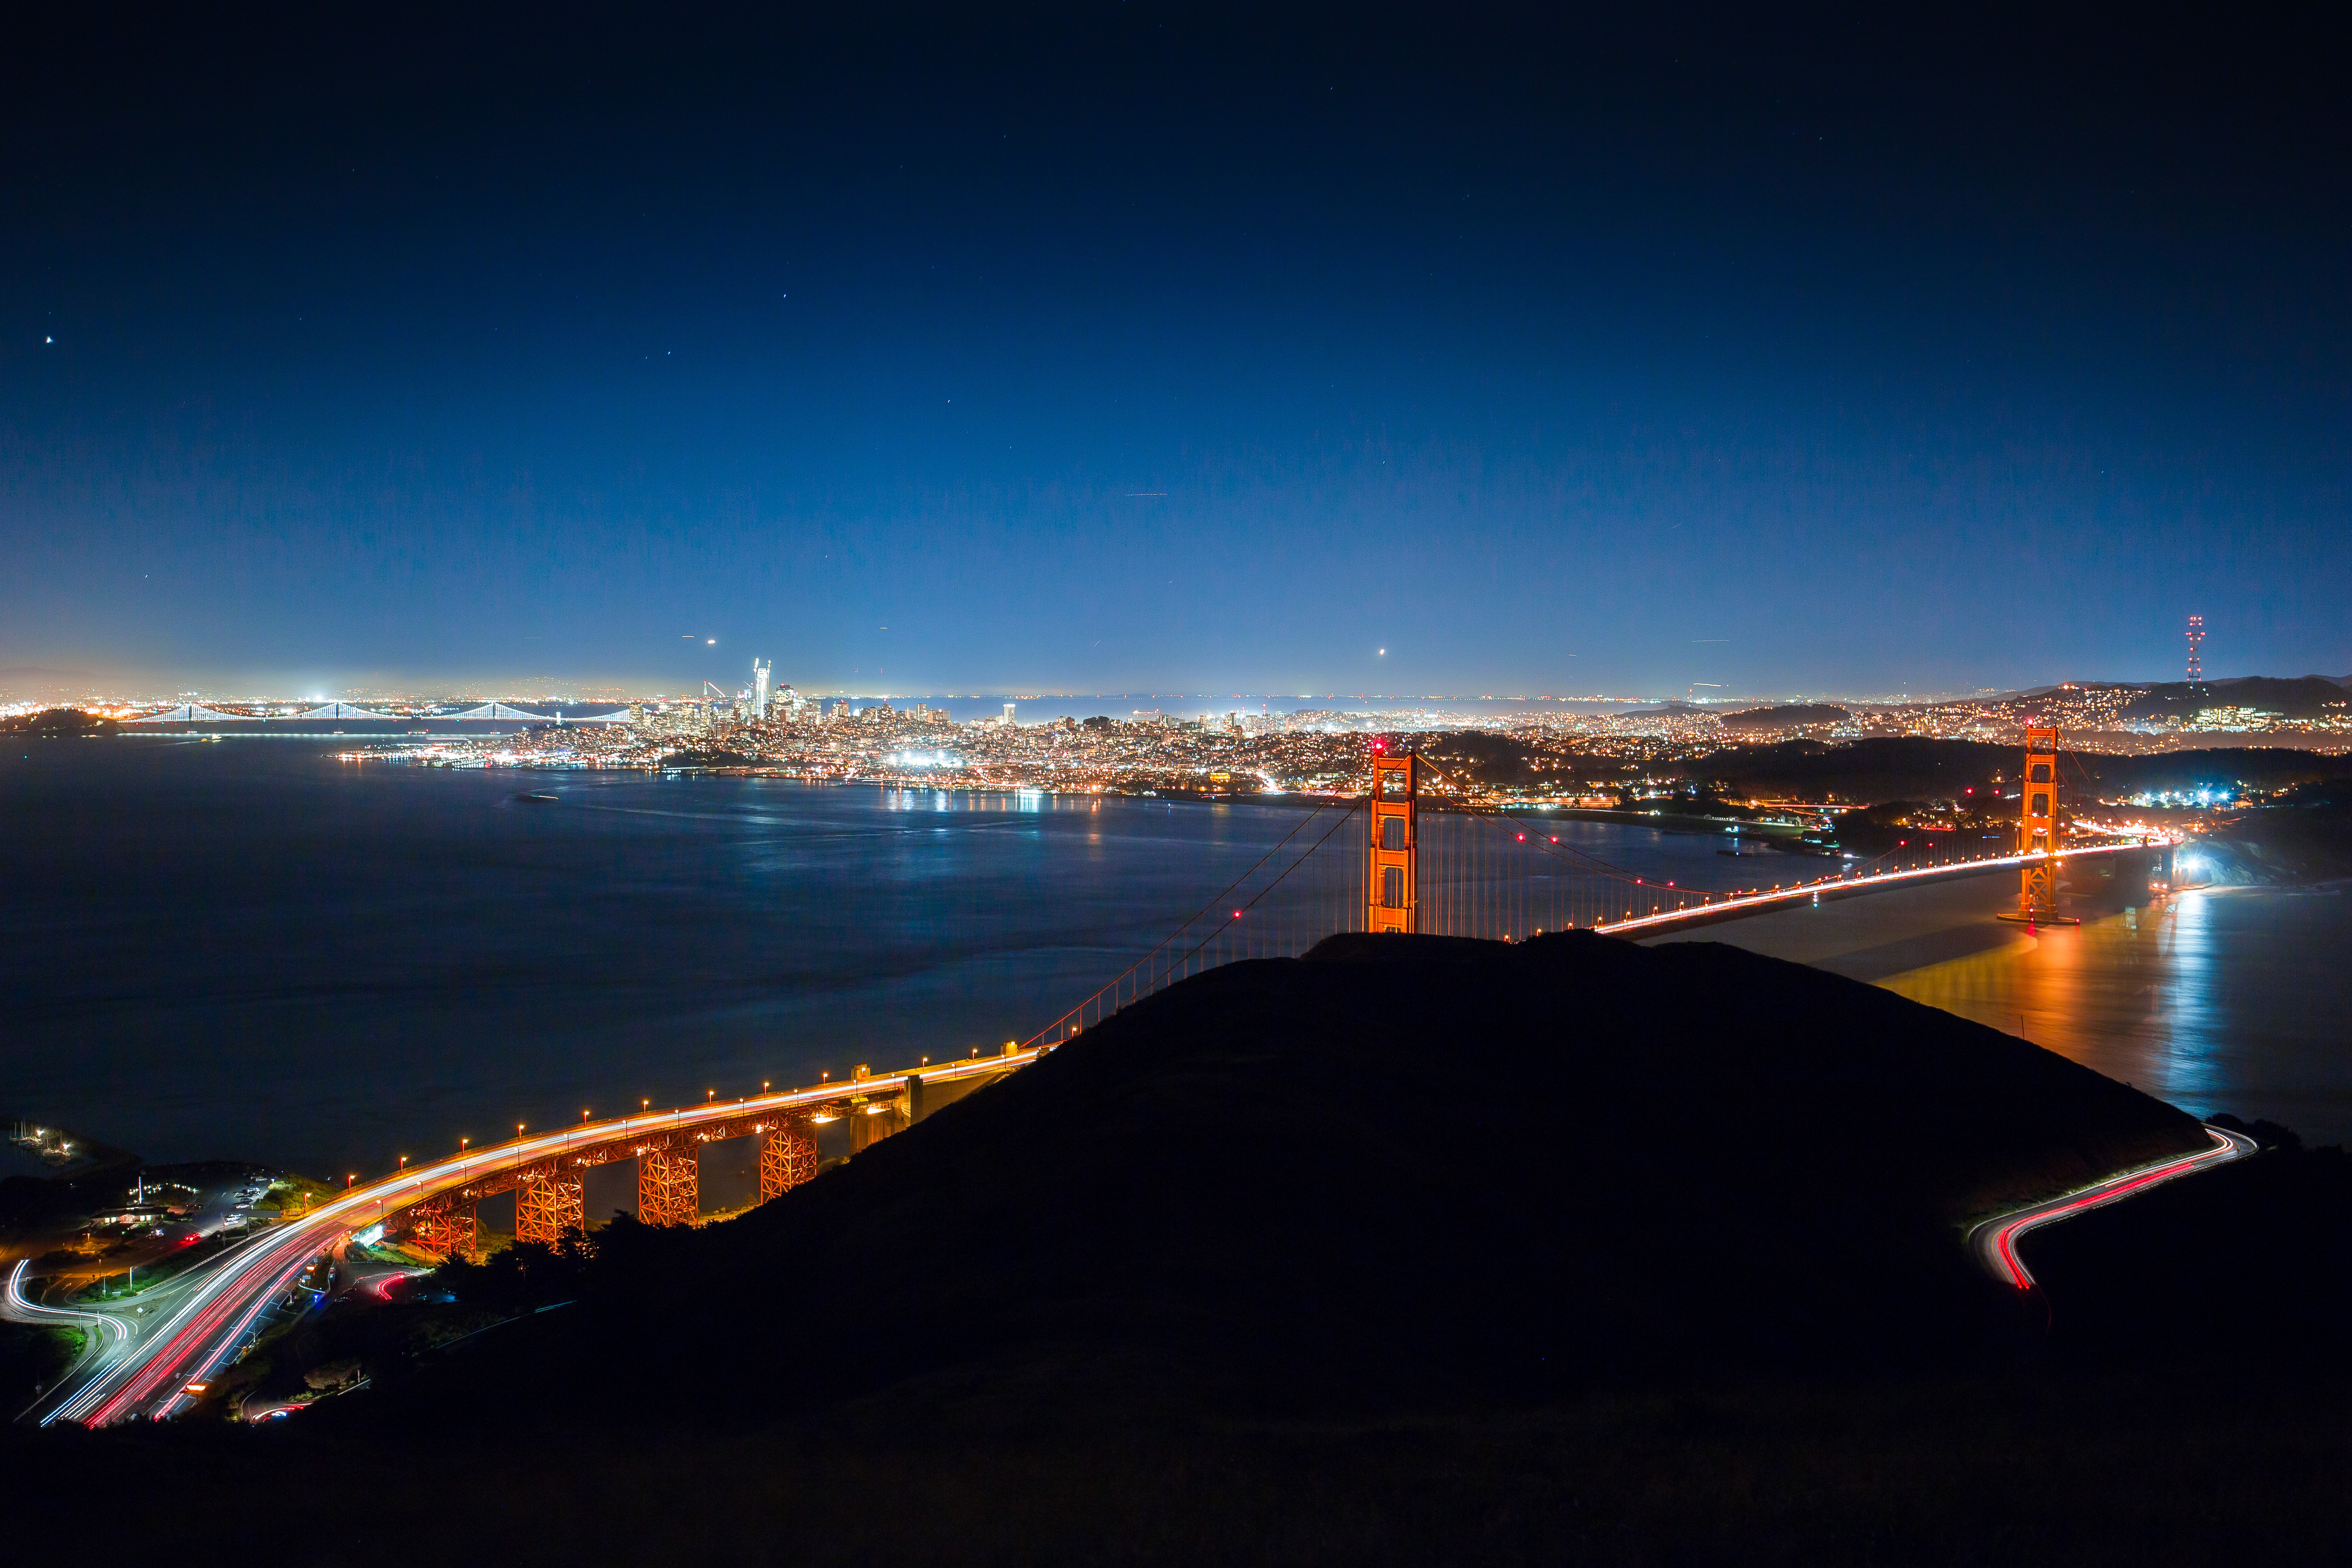
horizon, light, skyline, night, dawn, skyscraper, cityscape, dusk, evening, reflection, tower, atmosphere of earth